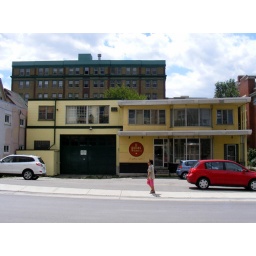
For some reason, I like this, the Bullas glass building near the bus terminal.